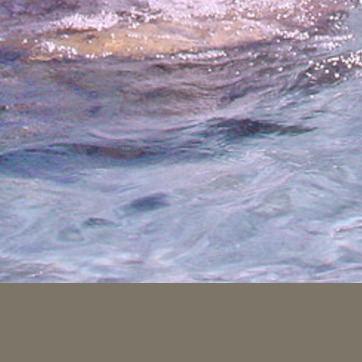
Material: water